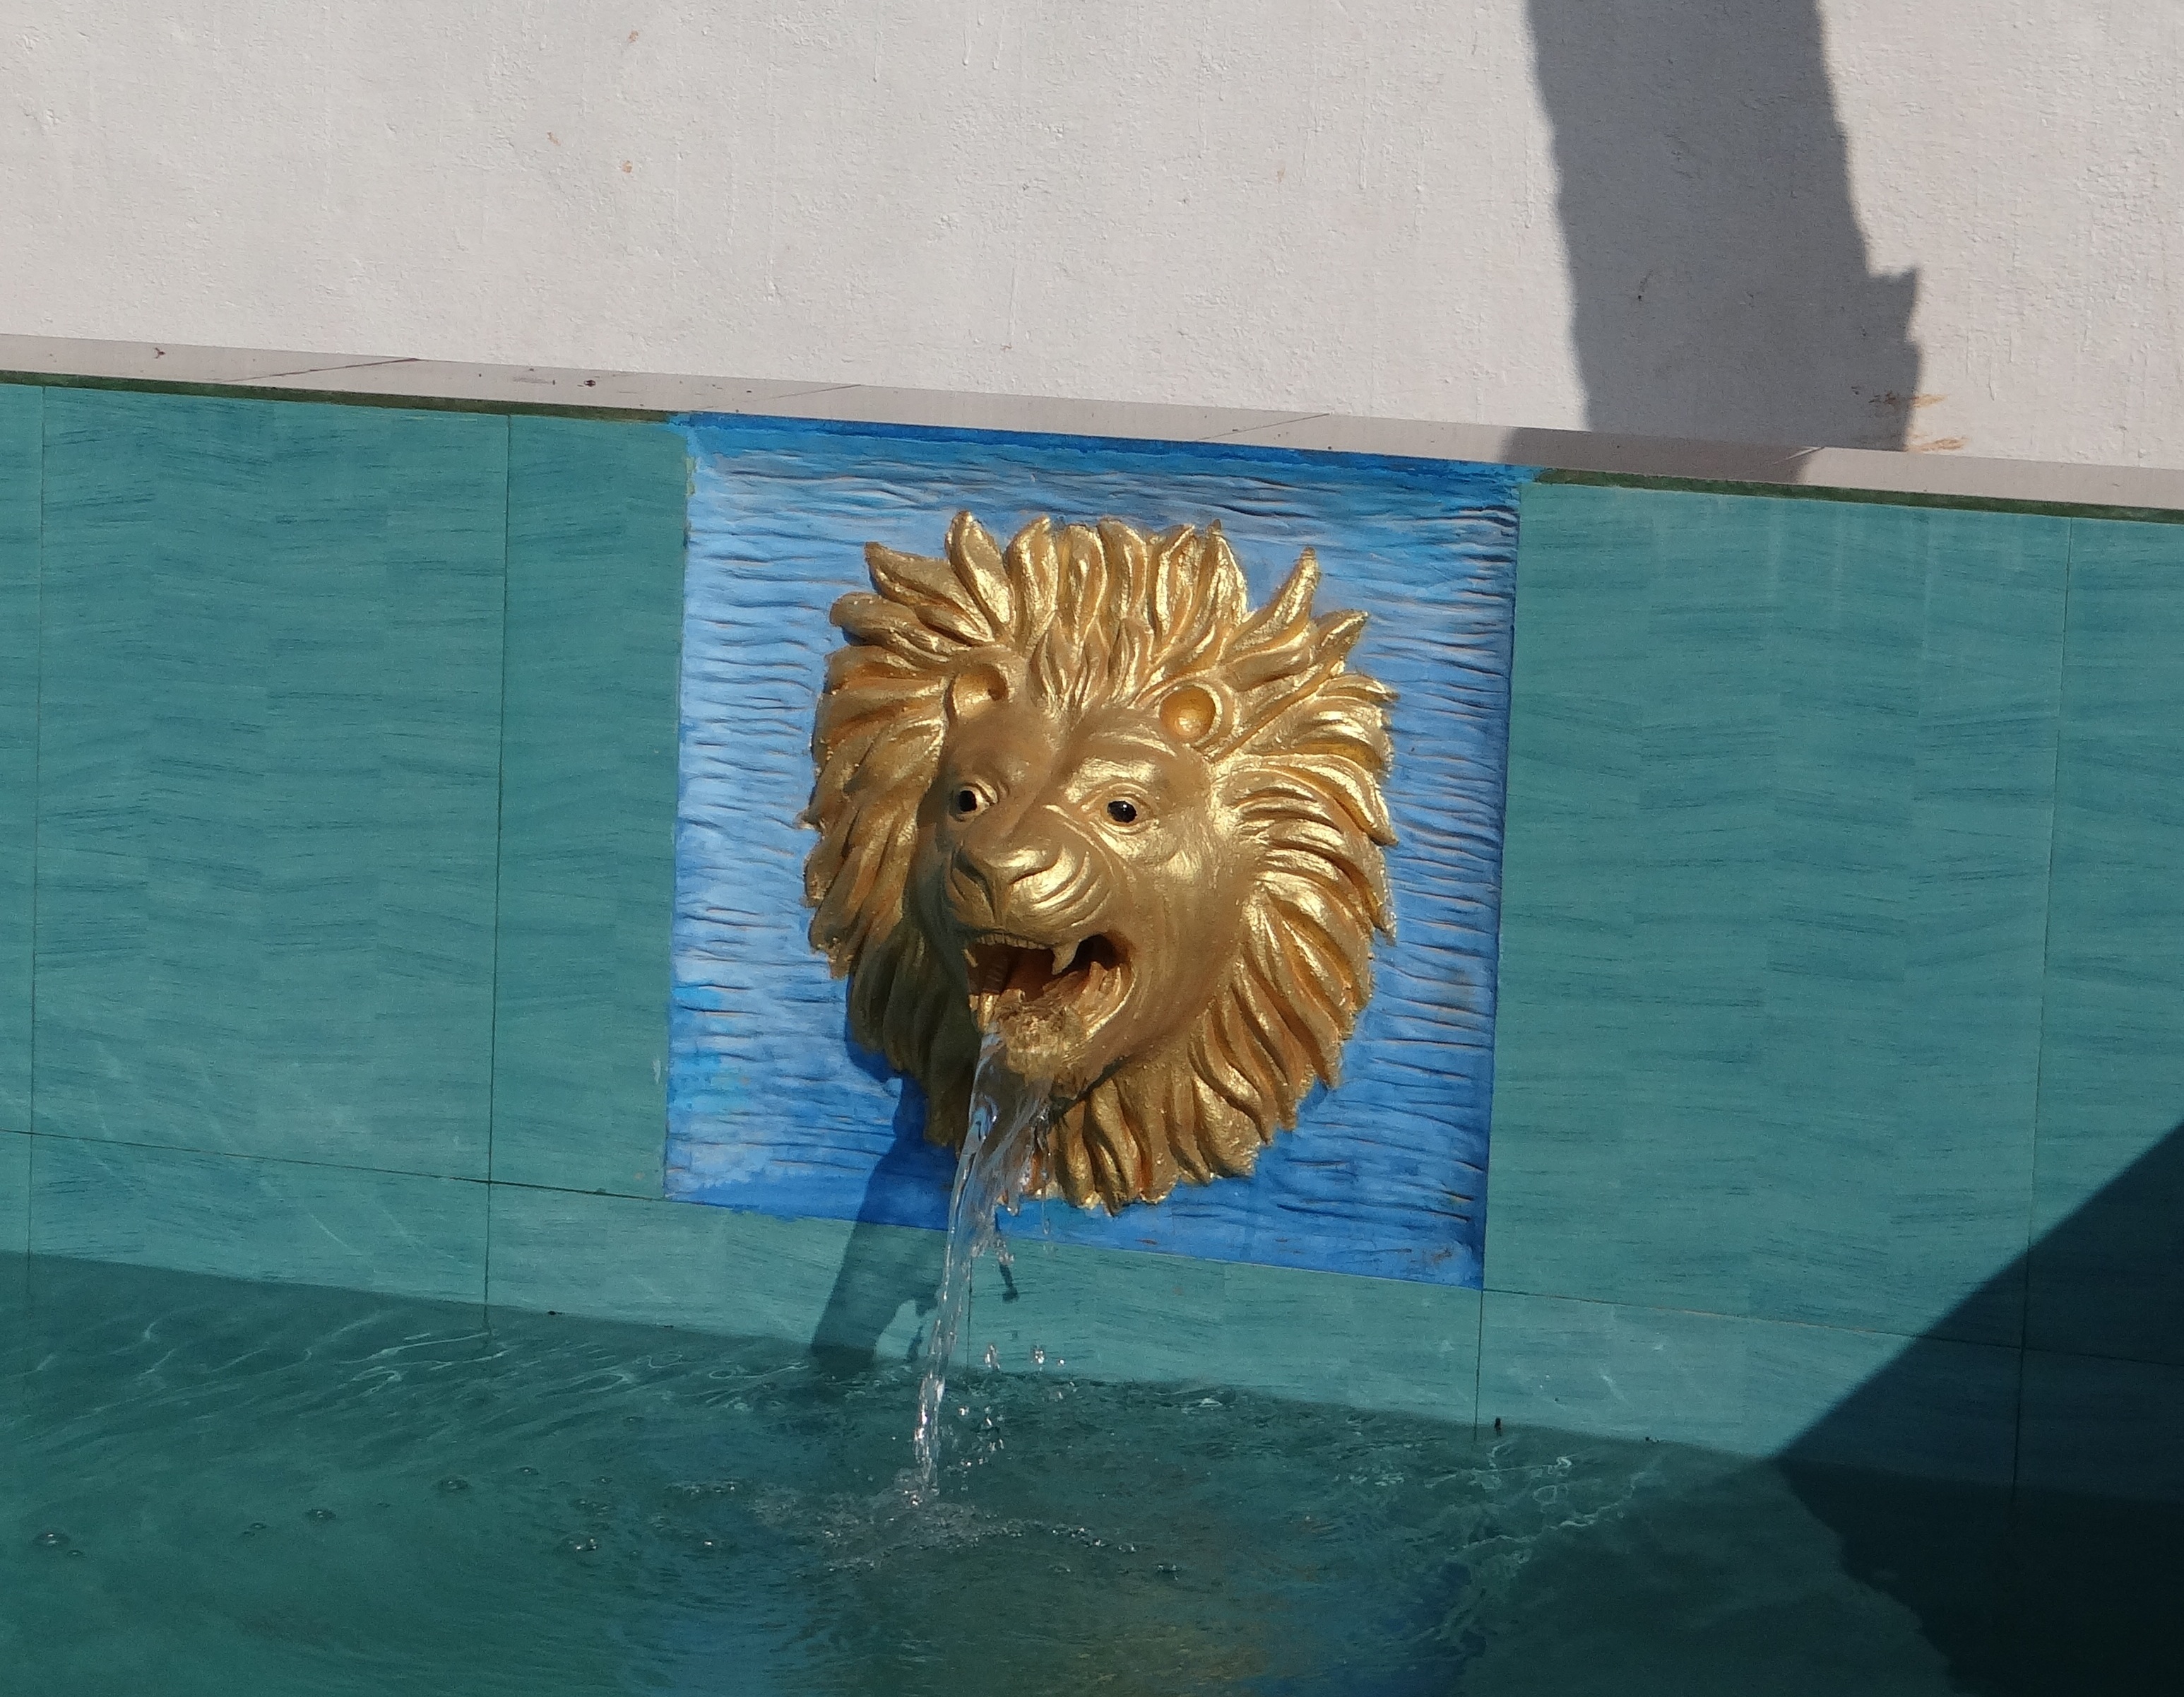
water, pool, decoration, flowing, color, blue, dharwad, pour, sculpture, art, mural, fountain, india, carving, fluid, lion head